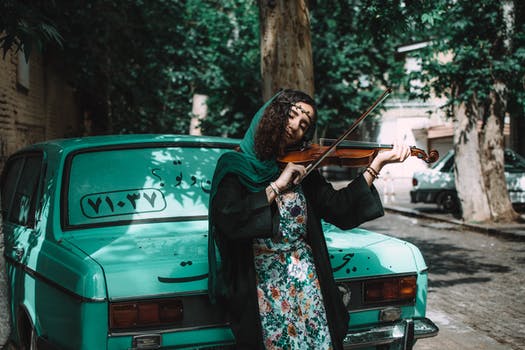
Label: No Watermark